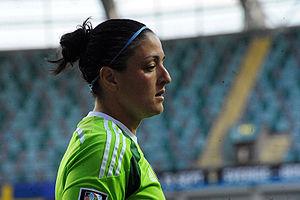
Gemma Fay, née le 9 décembre 1981 à Perth en Écosse, est une joueuse de football internationale écossaise, évoluant au poste de gardien de but.